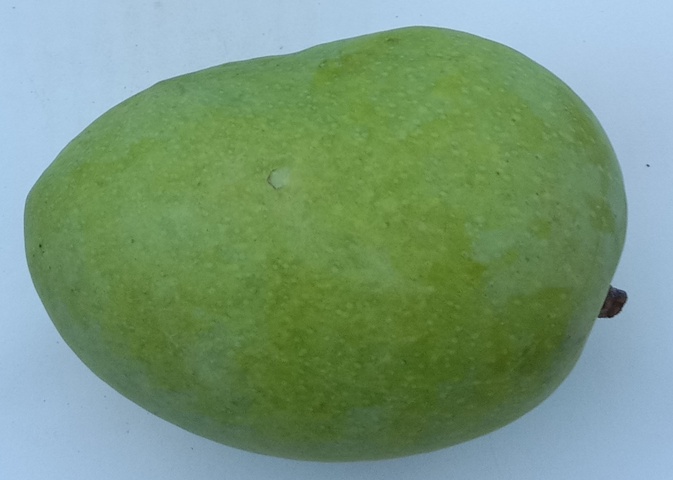
Mango variety: Chaunsa (Summer Bahisht)